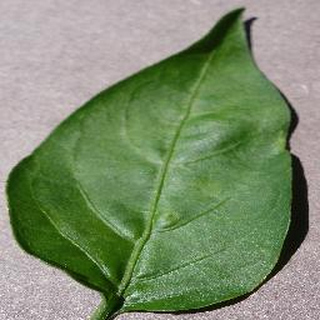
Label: healthy_bell_pepper